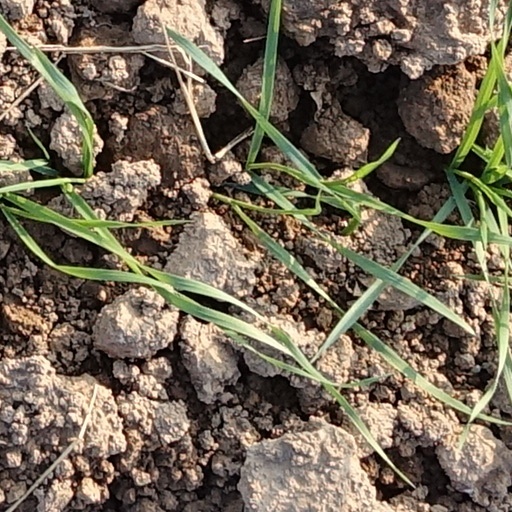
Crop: wheat